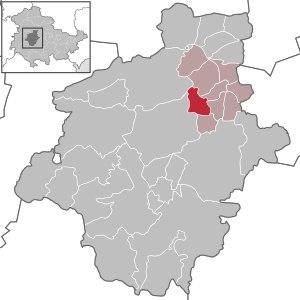
Friemar est une commune allemande de l'arrondissement de Gotha en Thuringe, siège de la communauté d'administration Nesseaue.